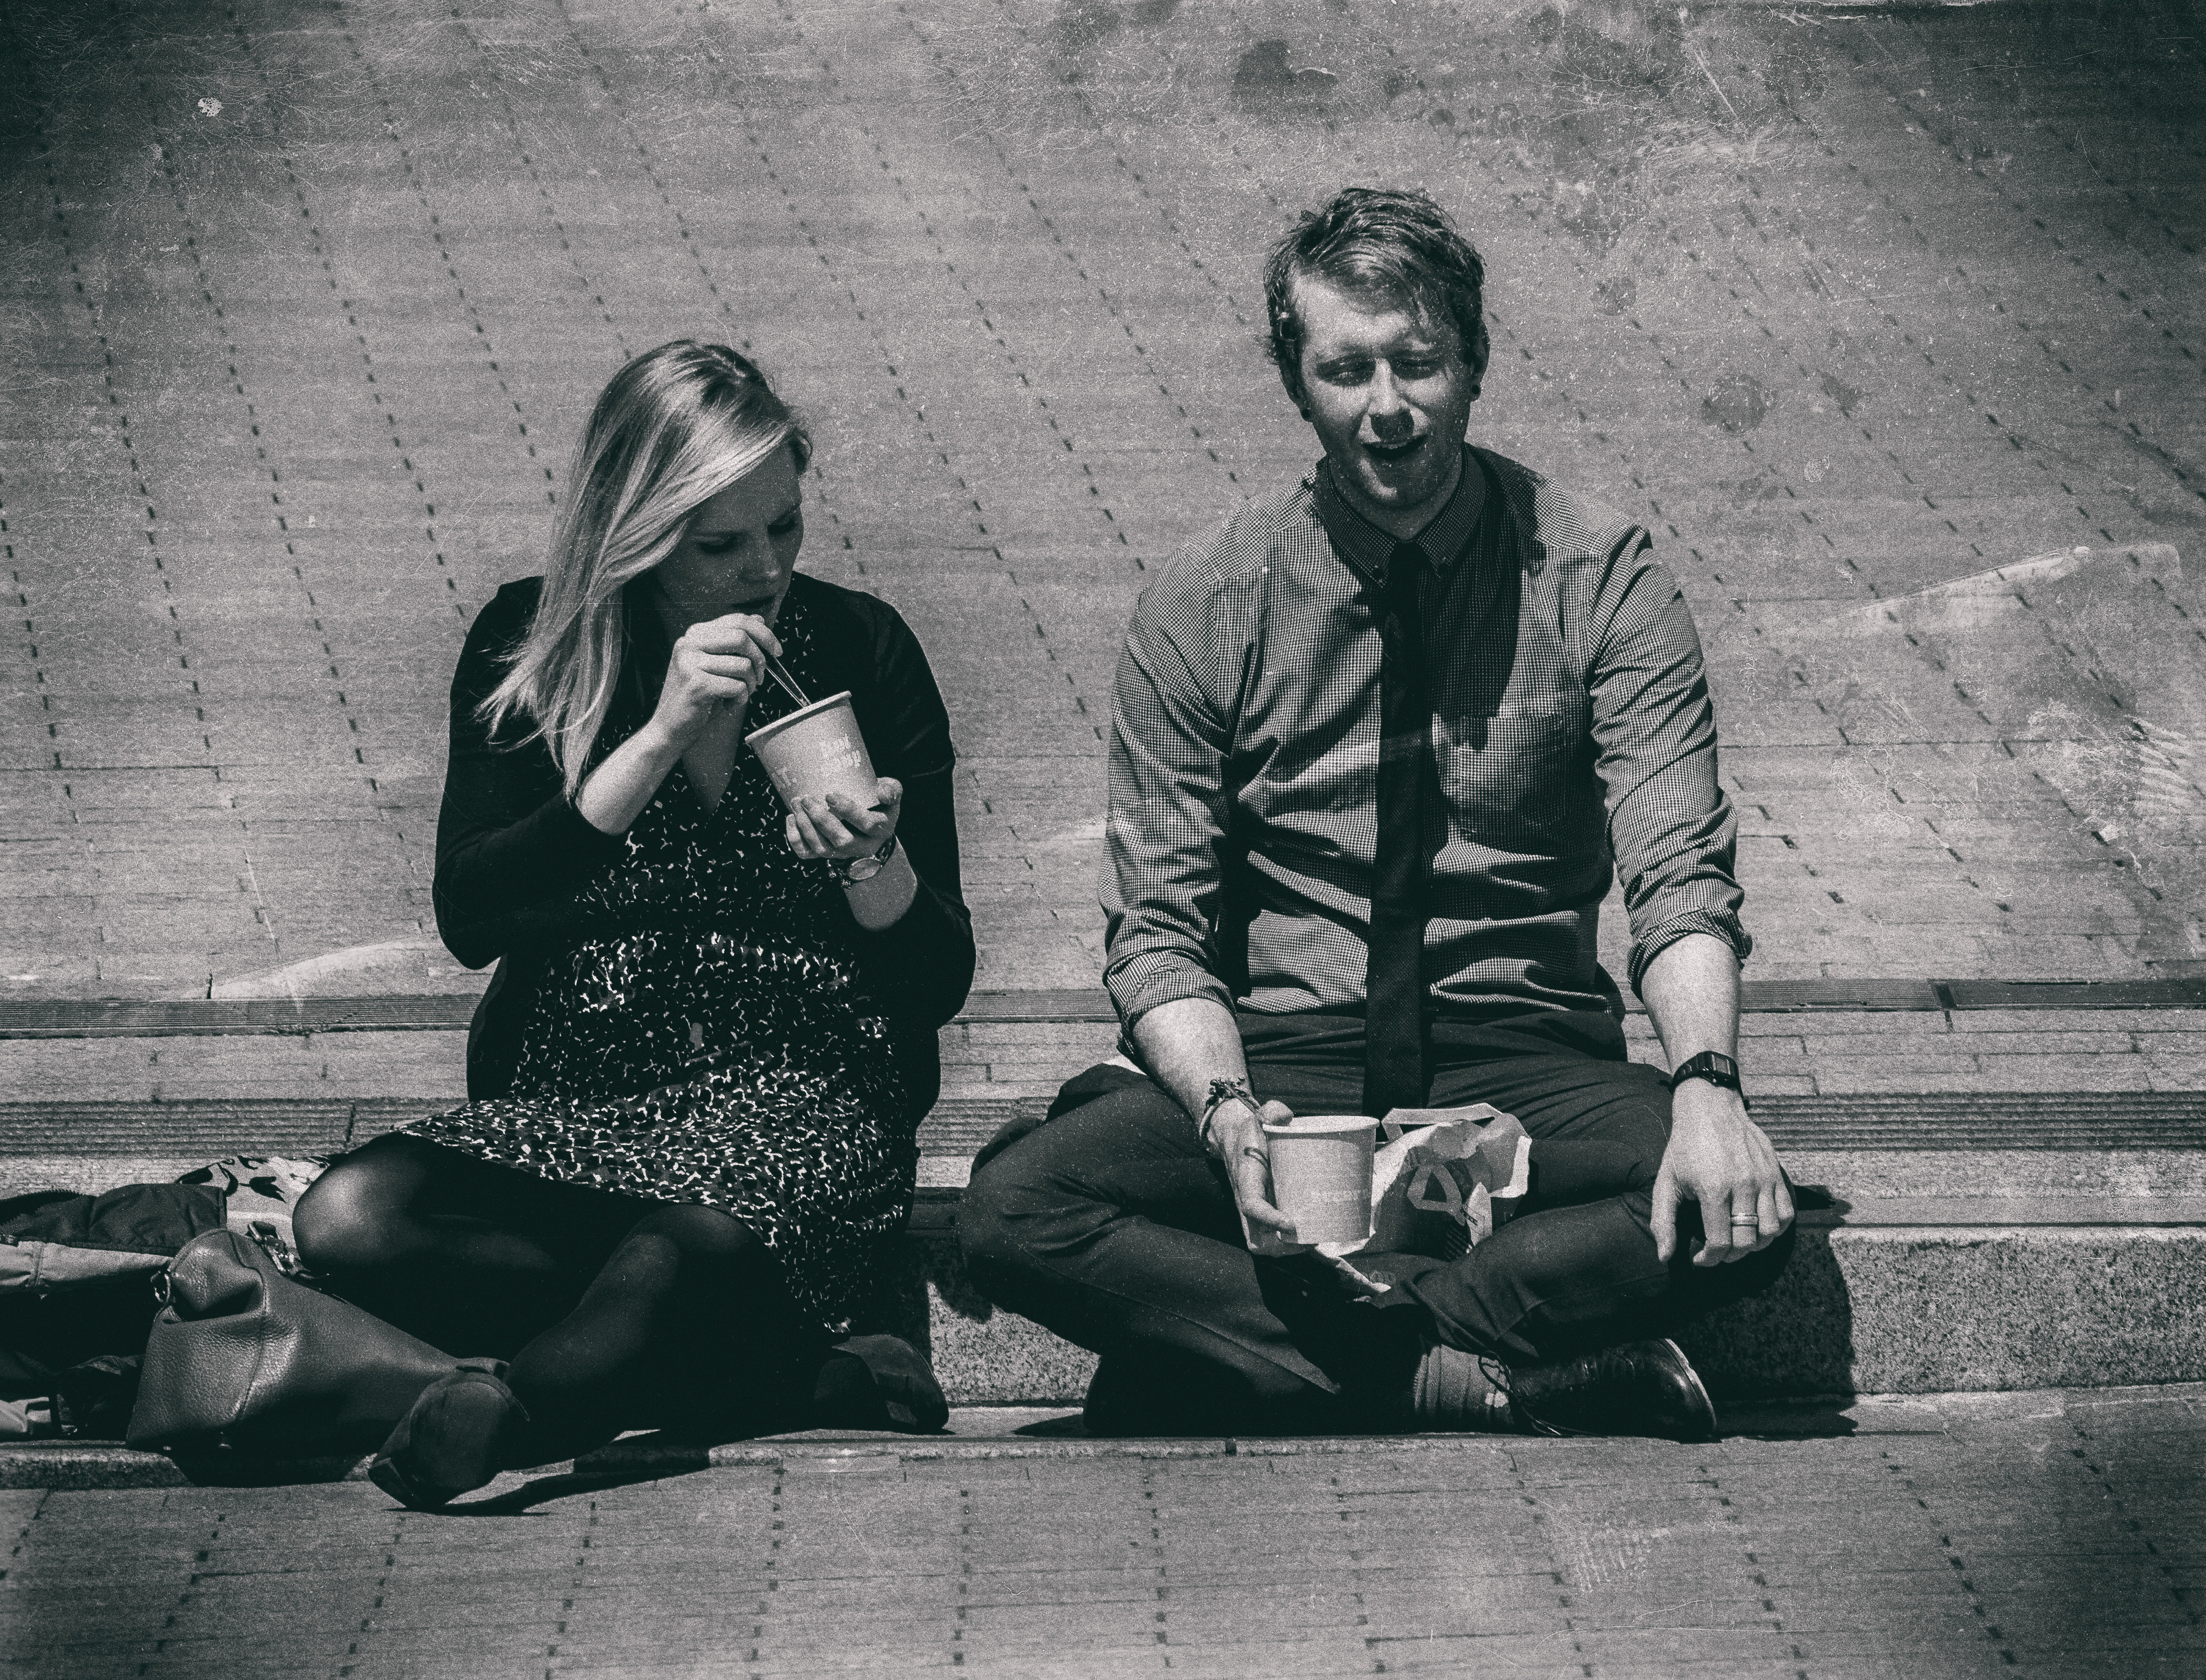
man, person, black and white, woman, white, street, photography, city, urban, summer, male, female, sitting, black, monochrome, lunch, life, bw, blackandwhite, photograph, noir, blanc, center, break, centre, birmingham, reportage, bn, blancetnoir, monochrome photography, human positions